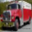
Label: truck